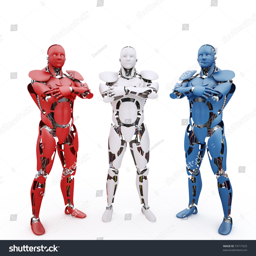
multicolored robots on the white background